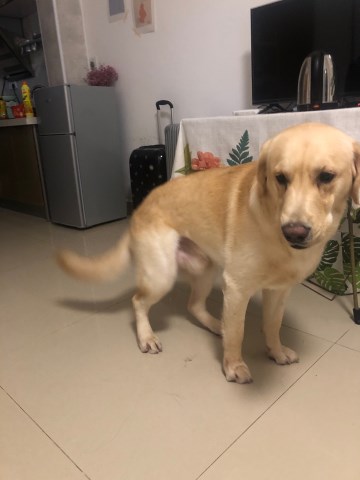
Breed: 3580-n000122-Labrador_retriever